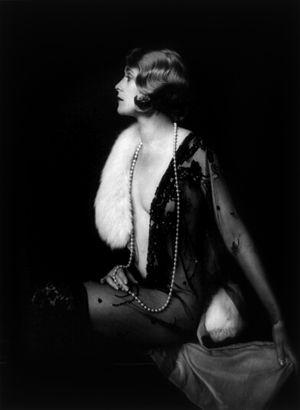
Les Ziegfeld Girls étaient les filles de la troupe des spectacles Ziegfeld Follies de Florenz Ziegfeld inspirés par les Folies Bergère de Paris.